Voltage-controlled resistor

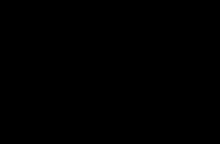
Programmable voltage divider based on JFET VCR

In the circuit on the figure, a non-linearized VCR design, the voltage-controlled resistor, the LSK489C JFET, is used as a programmable voltage divider. The VGS supply sets the level of the output resistance of the JFET. The drain-to-source resistance of the JFET ("R") and the drain resistor ("R") form the voltage-divider network. The output voltage can be determined from the equation